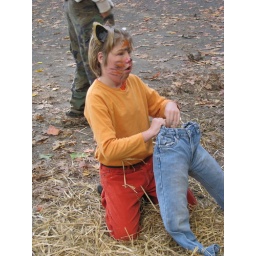
The pale blue pants with nobody in them!